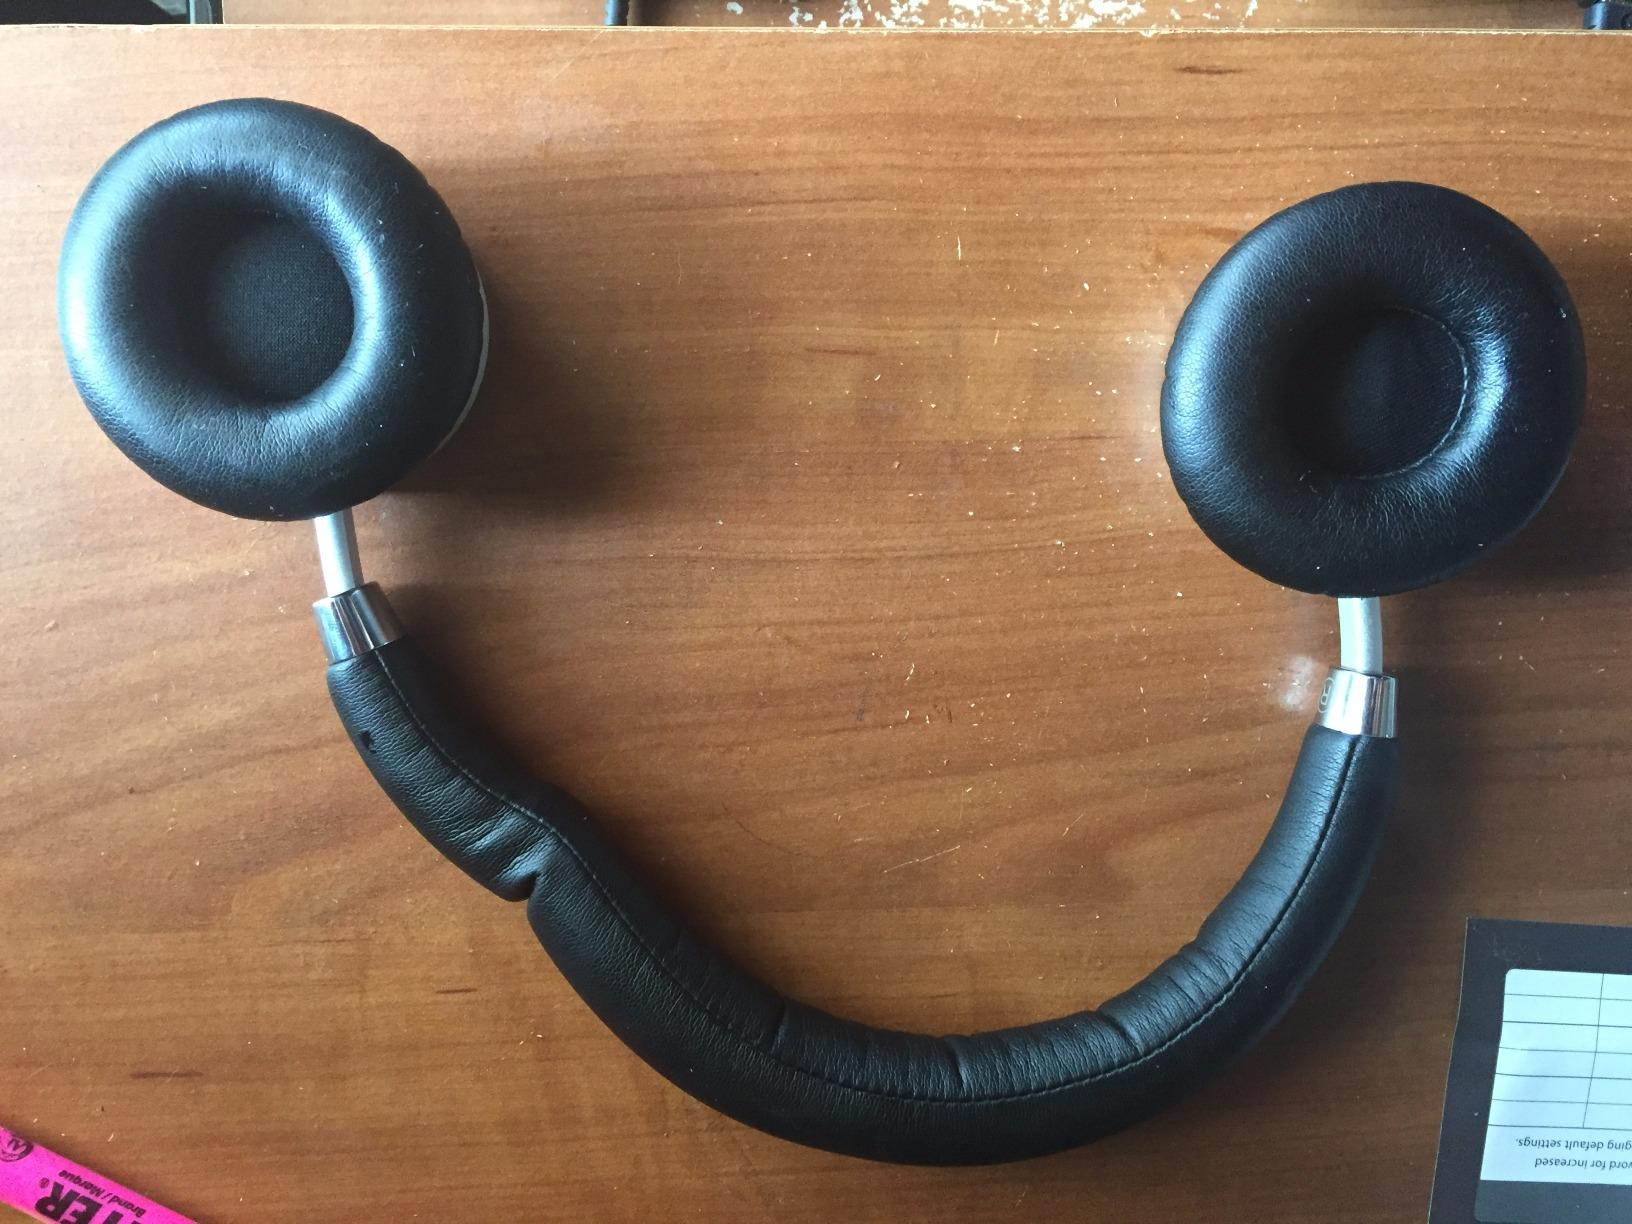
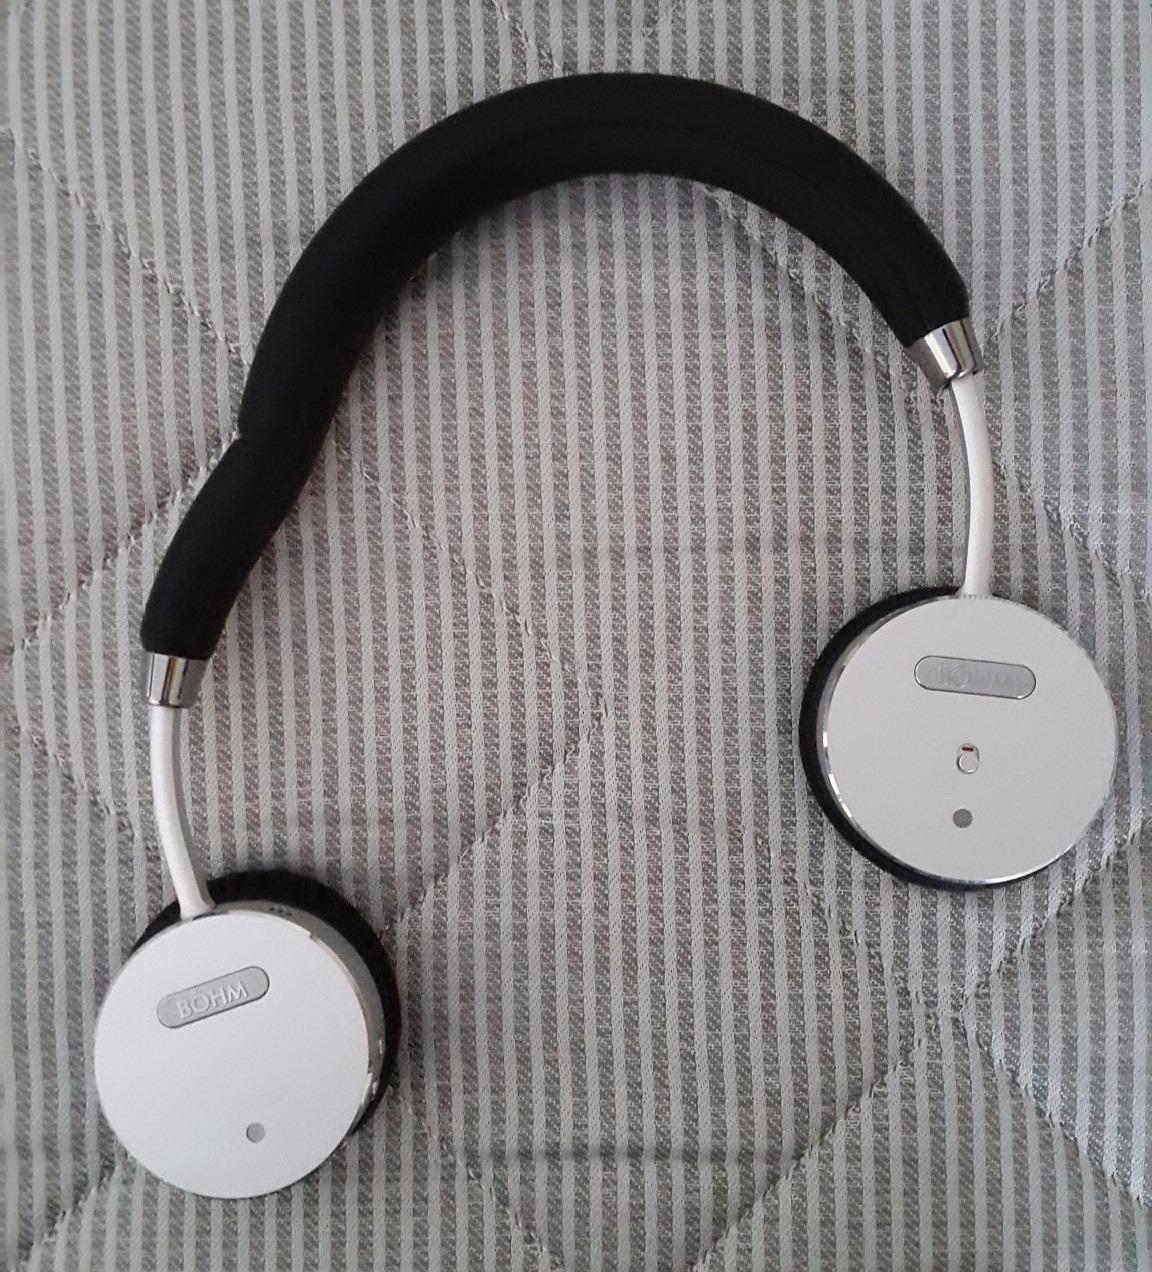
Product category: headphones
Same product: yes